La Bastida de les Alcusses

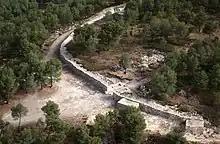
Wall and west (main) gate (Bastida de les Alcusses)

Four gates give access to the interior of the site, three at the western end and one at the eastern.